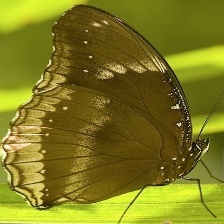
Species: GREAT EGGFLY